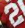
Number: 2